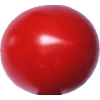
Label: tomato_cherry_red